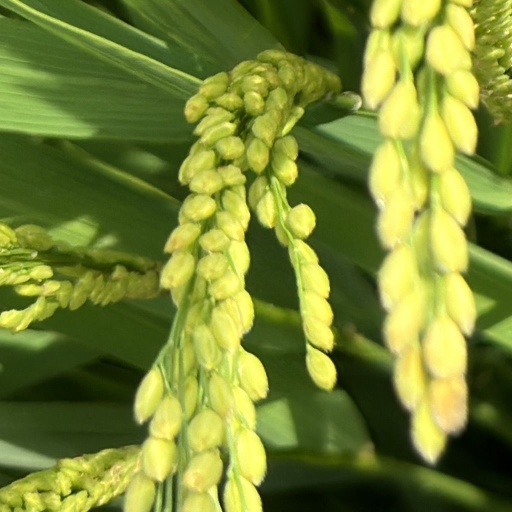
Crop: rice